Cuckmere Valley

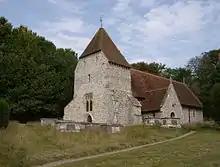
All Saints Church, West Dean

The name is Saxon, and probably indicates Litl's homestead. The twelfth- century church is dedicated to St Michael the Archangel.